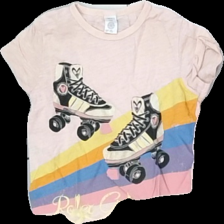
View: front
Type: T-shirt
Category: Children
Brand: Lindex
Colors: Black, Pink, Yellow, Multicolor
Material: 100% cotton
Pattern: Logo print
Cut: Regular
Size: 128
Season: All
Stains: Minor
Smell: Minor
Damage: damaged print
Price range: 50-100
Recommended usage: Recycle